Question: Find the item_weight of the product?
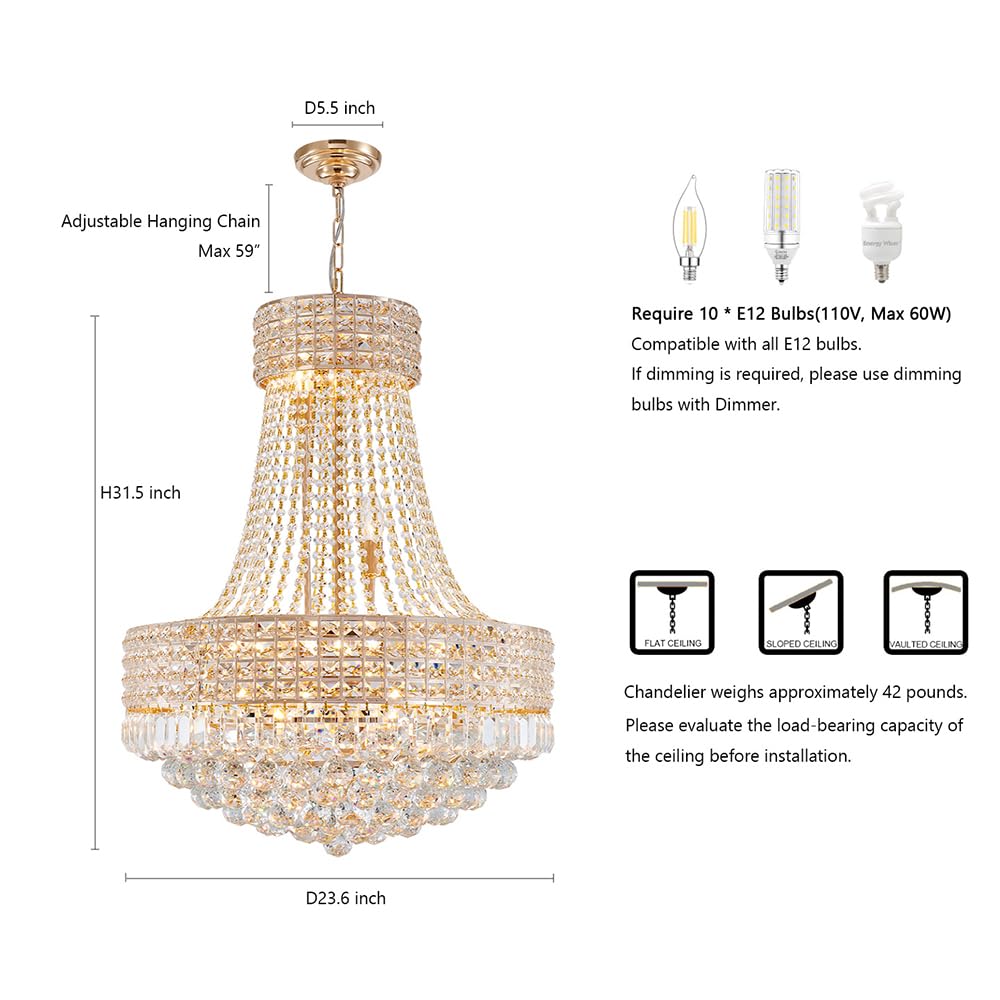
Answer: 42.0 pound